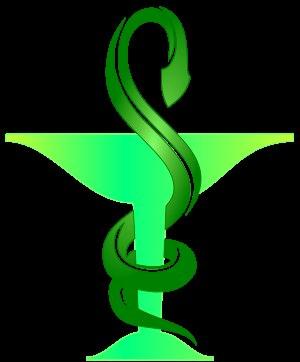
La couleuvre d'Esculape, Zamenis longissimus, anciennement Elaphe longissima, est une espèce de serpents de la famille des Colubridae.